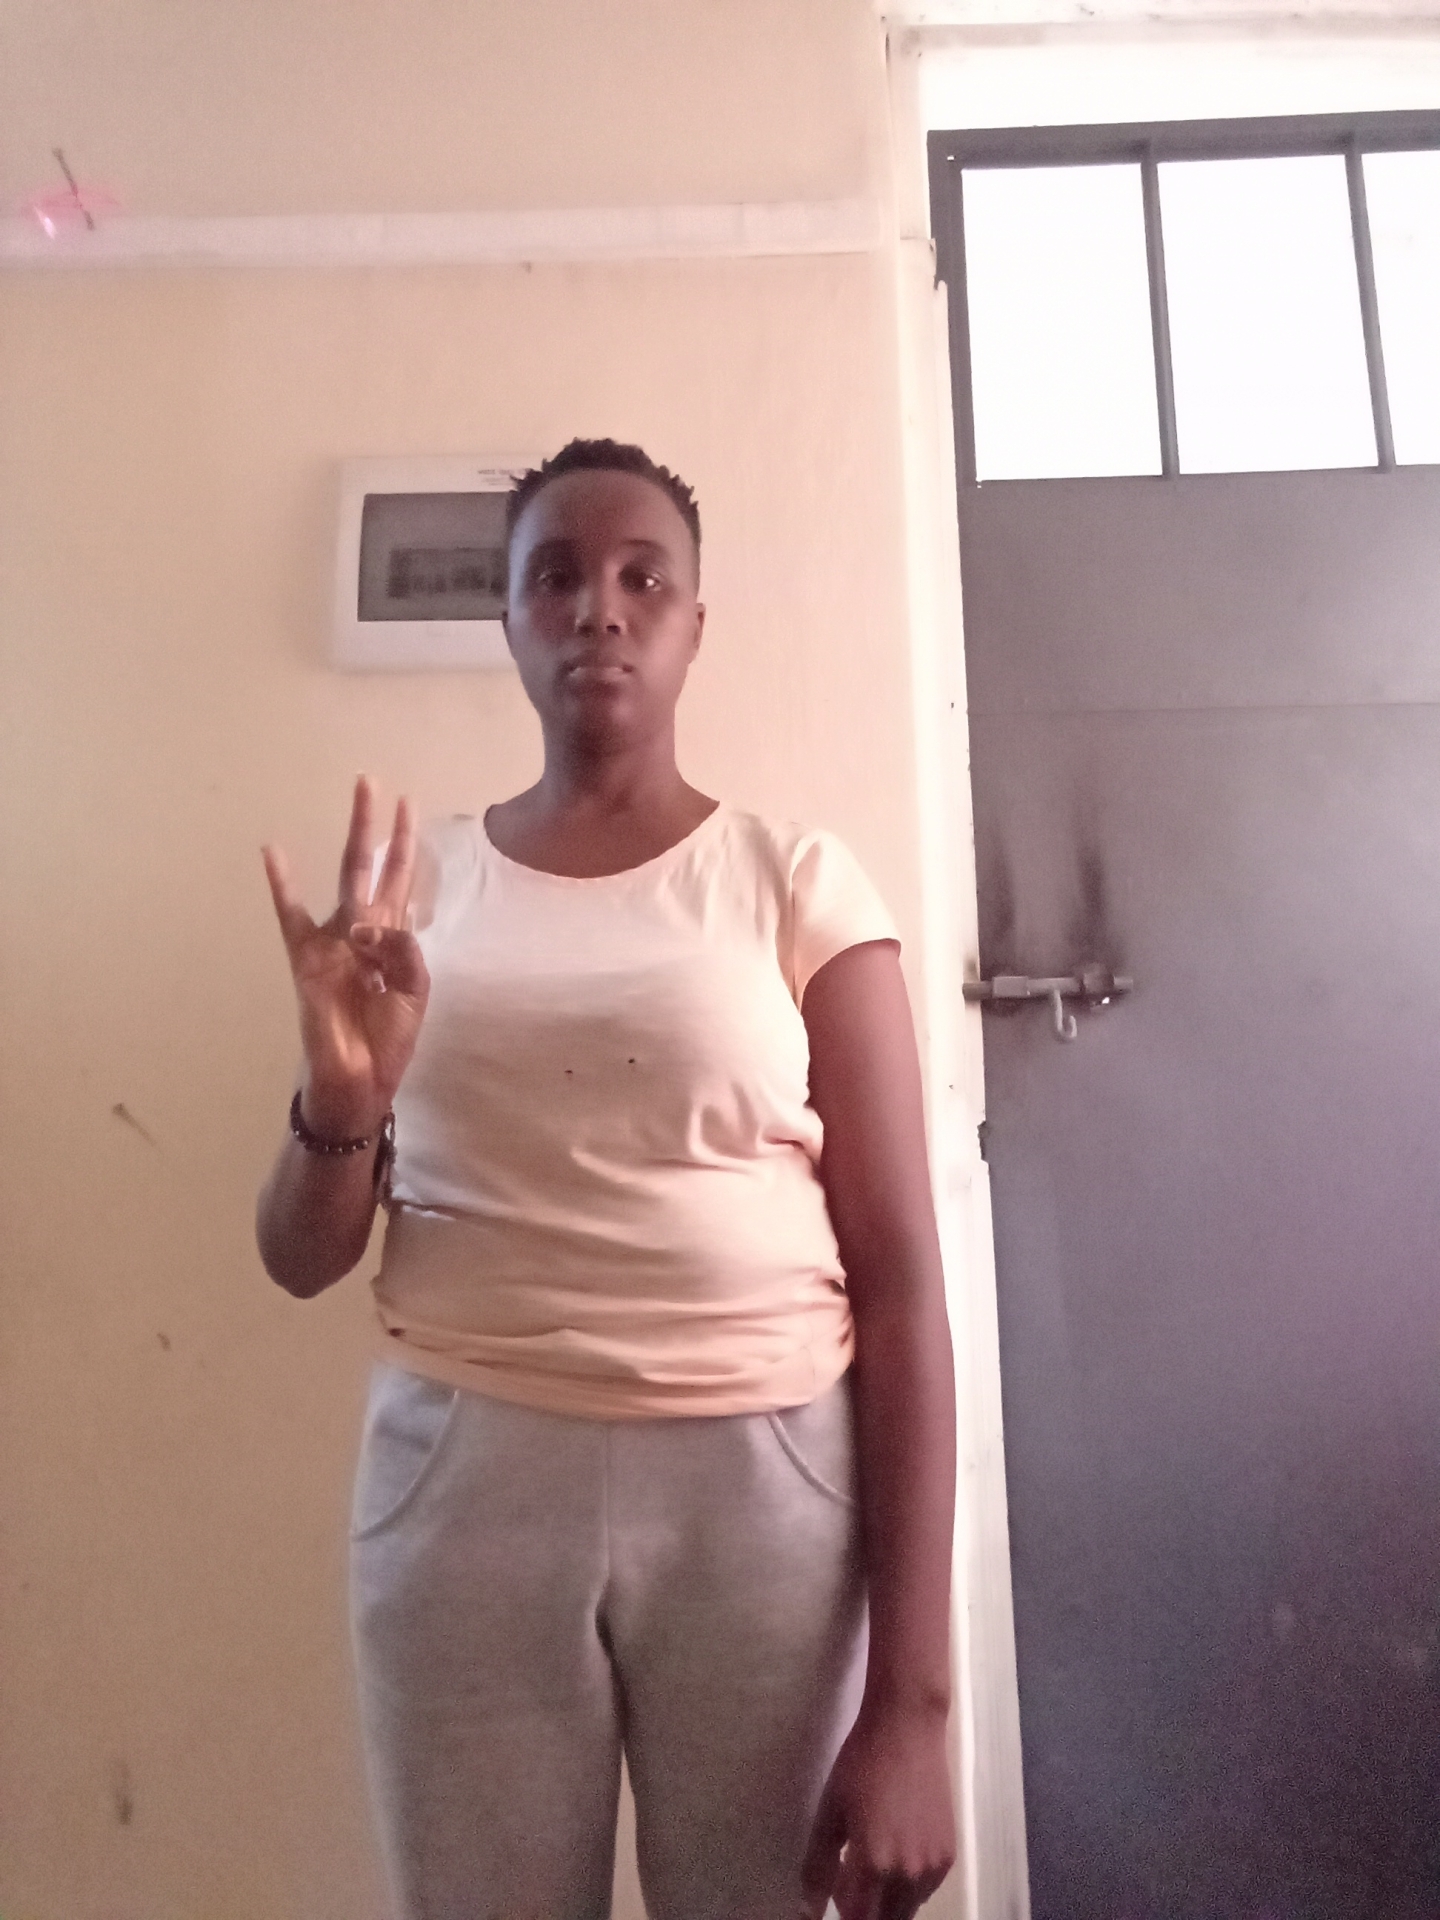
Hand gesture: three3